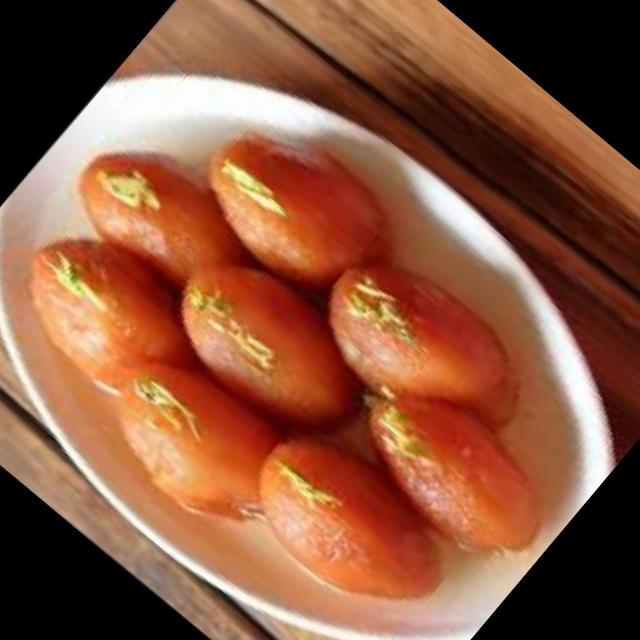
Dish: gulab_jamun